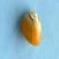
Maize quality: Good